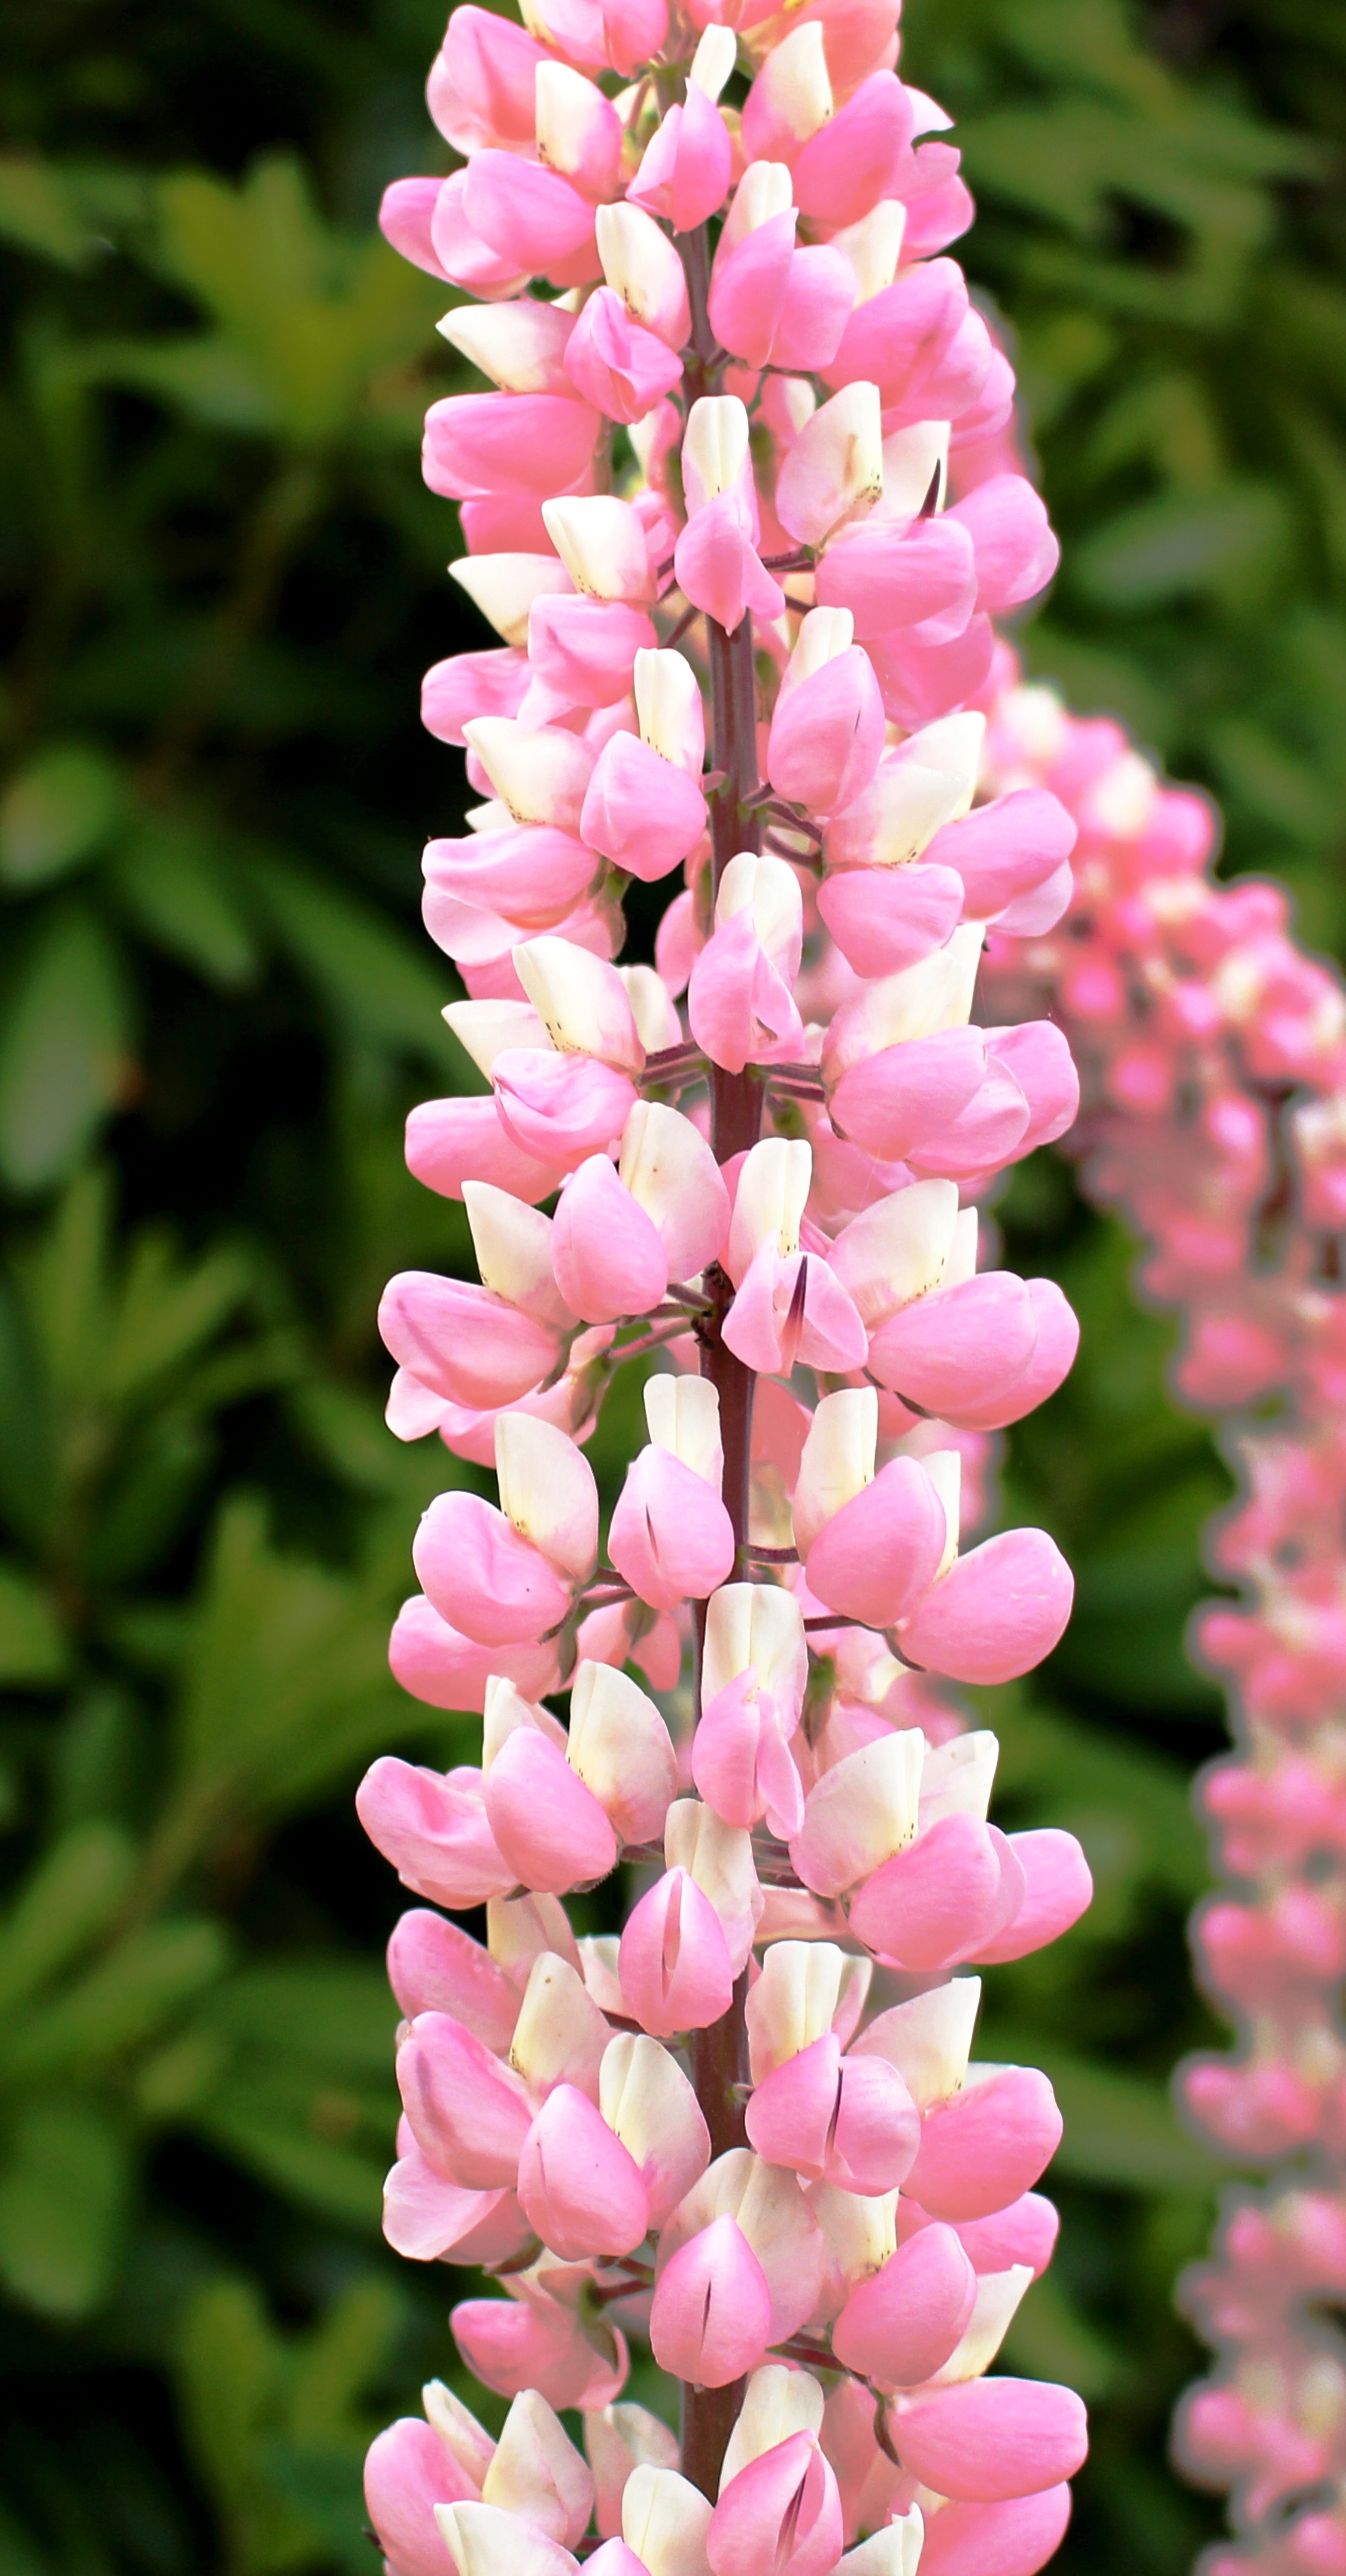
blossom, plant, flower, petal, spring, botany, pink, flora, wildflower, flowers, leaves, beautiful, lupins, snapdragon, digitalis, lupin, garden flowers, flowering plant, land plant